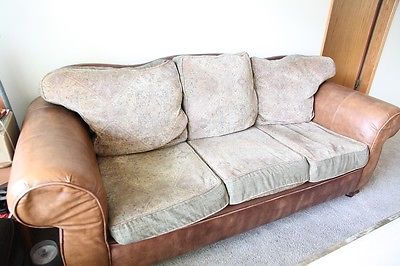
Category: sofa